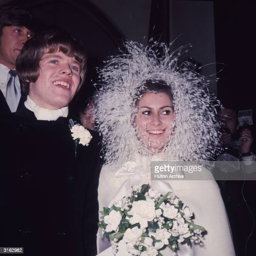
lead singer of the pop group marries his girlfriend